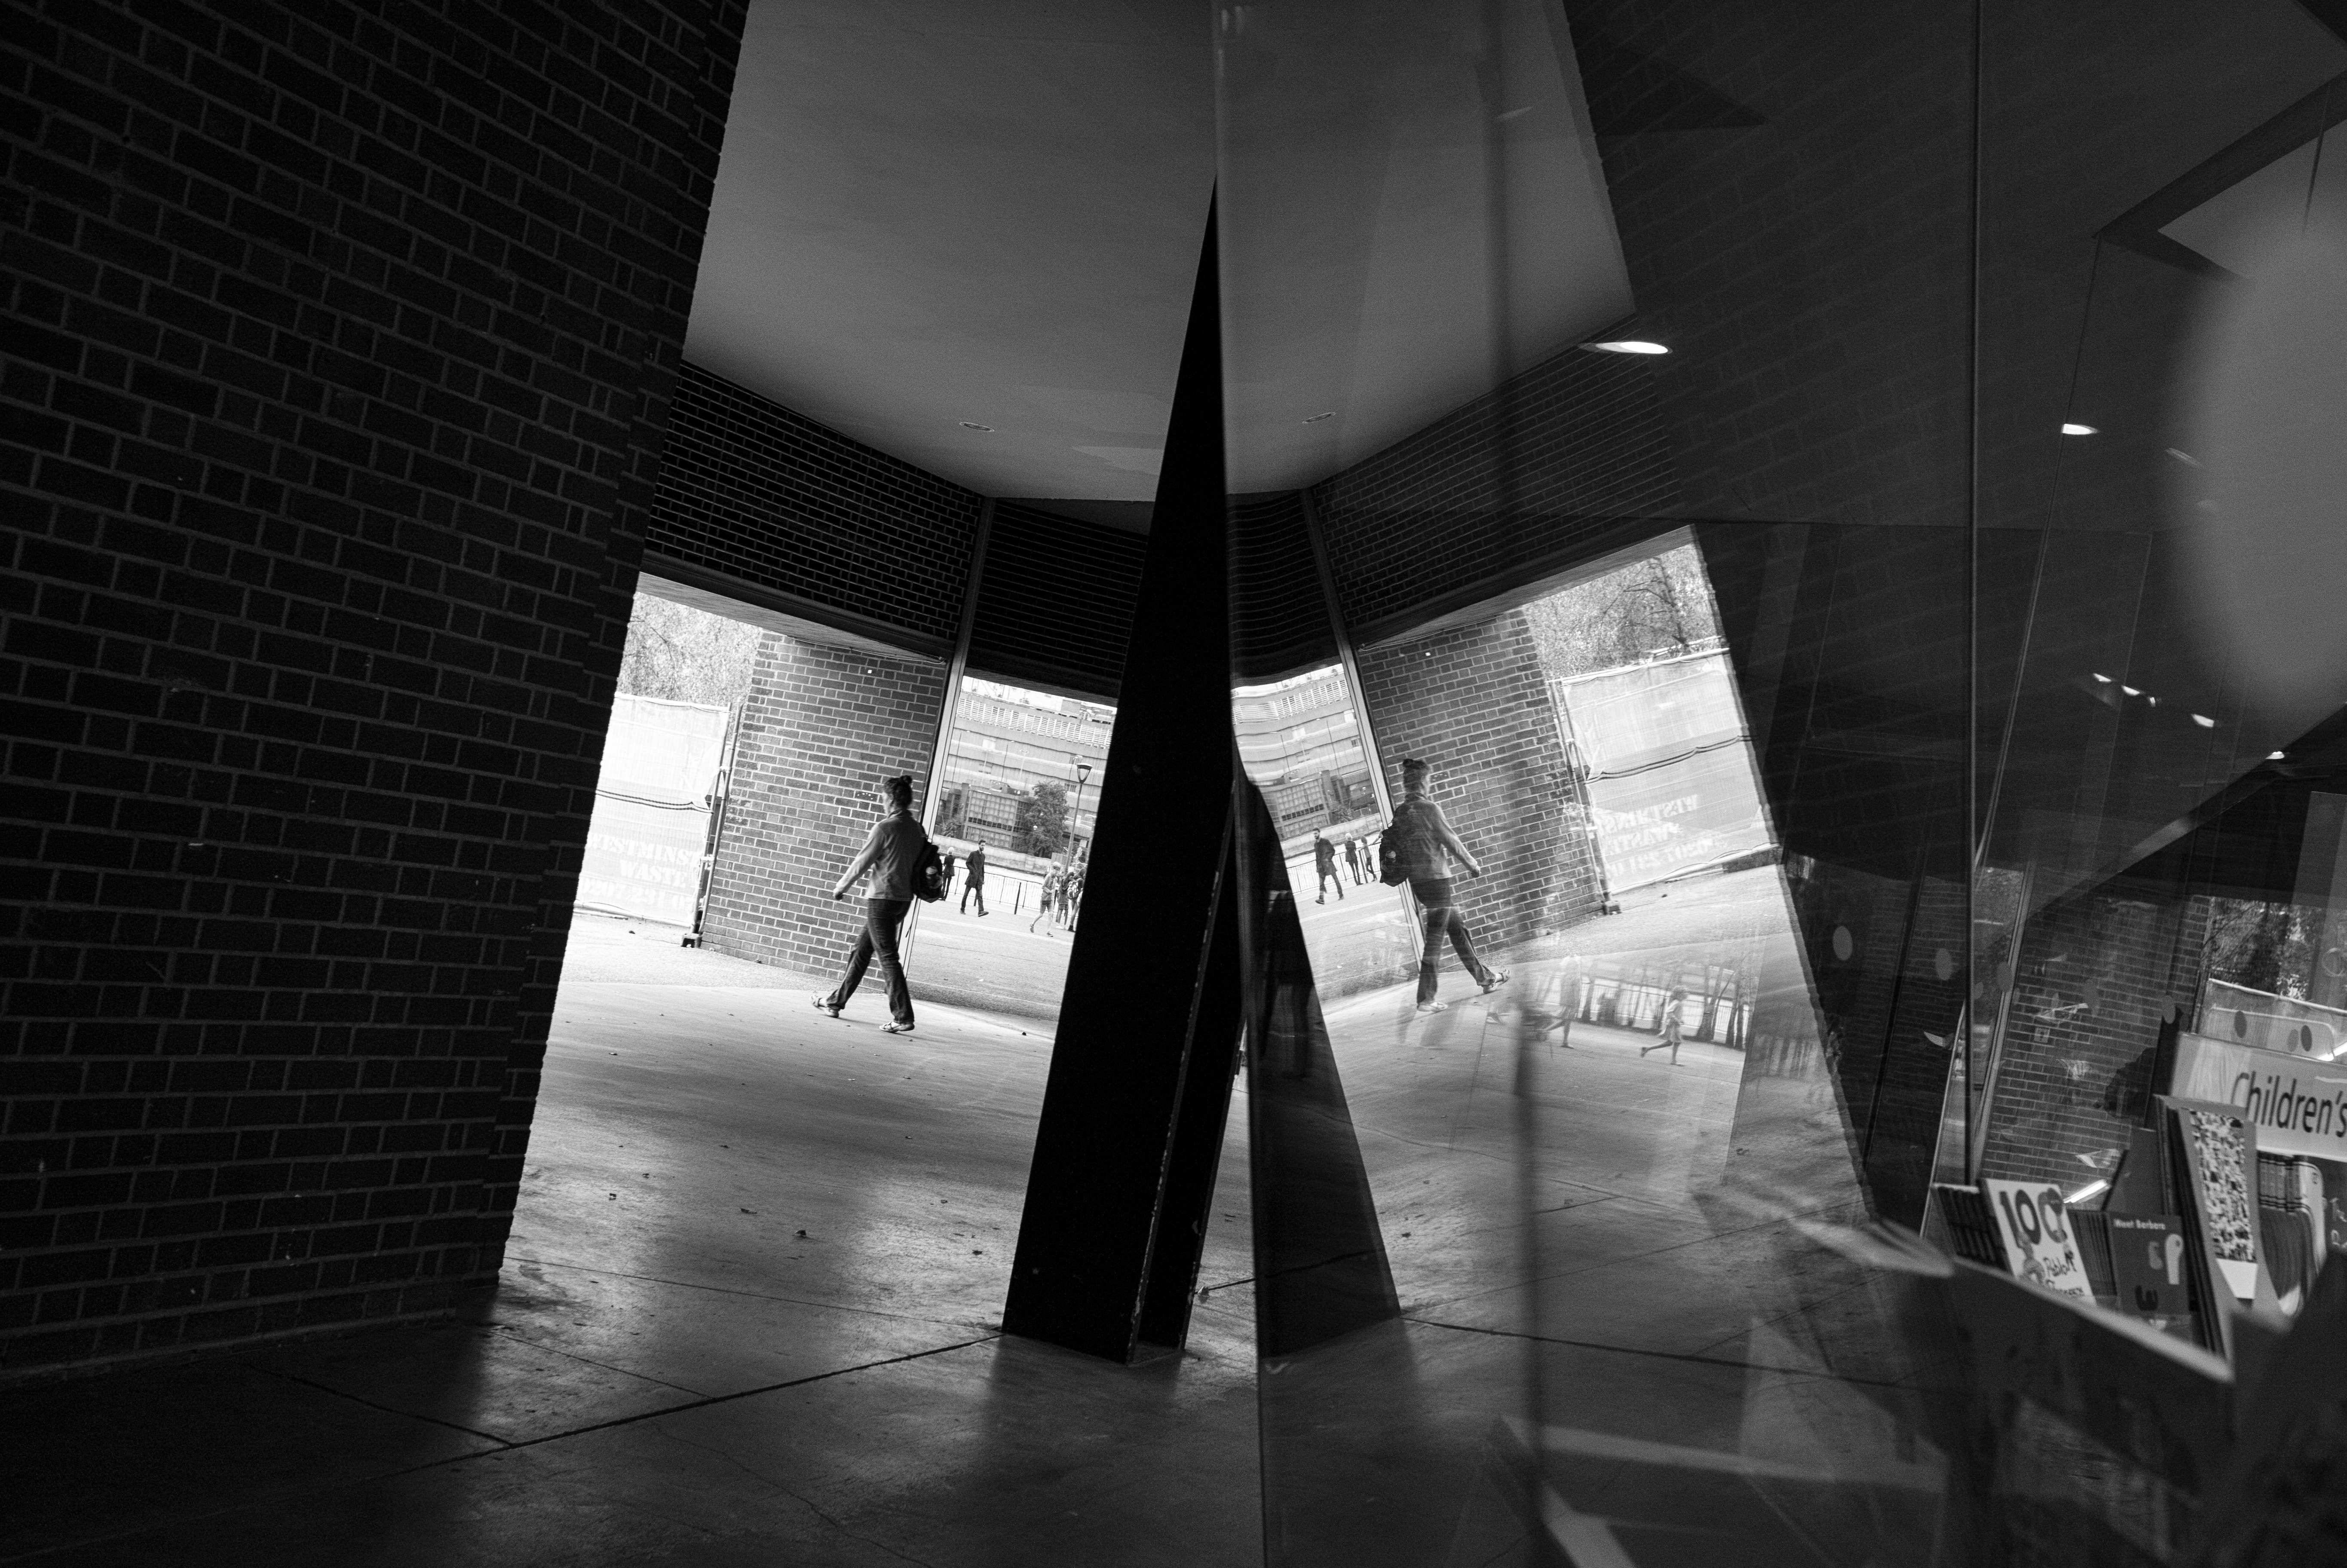
light, black and white, architecture, white, photography, reflection, color, darkness, black, monochrome, streetphotography, bw, london, art, design, symmetry, photograph, snapshot, shape, streetpics, artinbw, dakohuang, monochrome photography, film noir